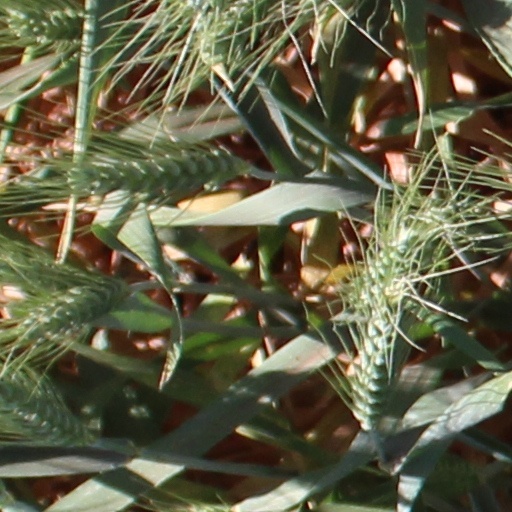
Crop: wheat